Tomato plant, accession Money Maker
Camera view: vertical (180 deg); turntable rotation: 120 degrees
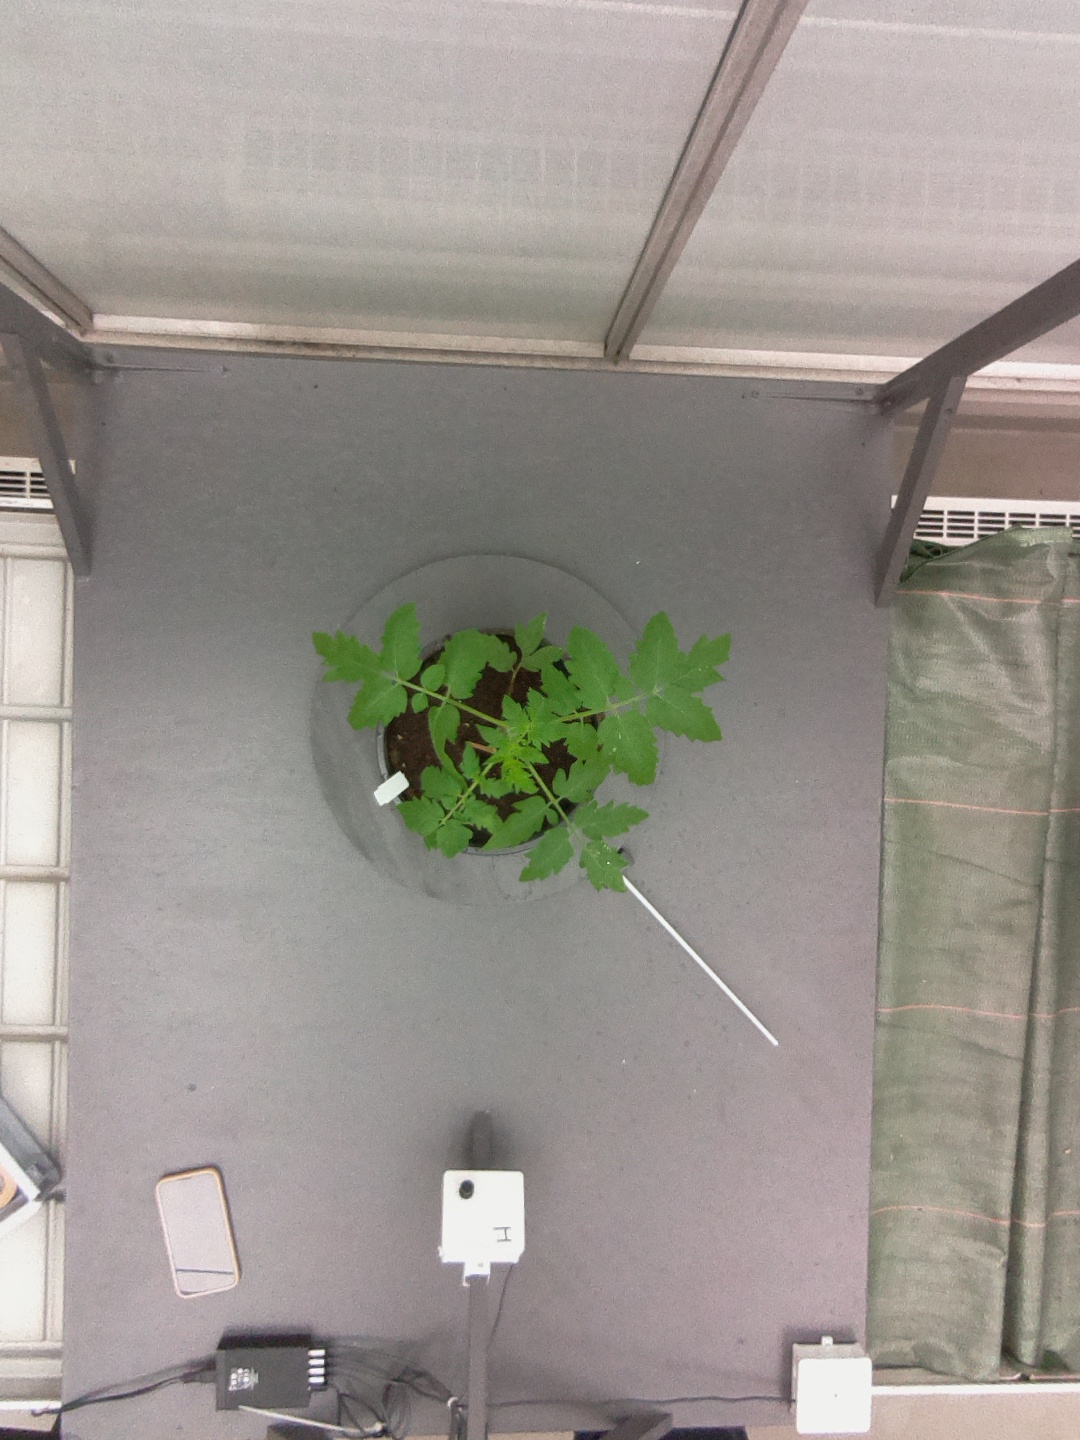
BBCH growth stage 13: 6 of true leaves visible